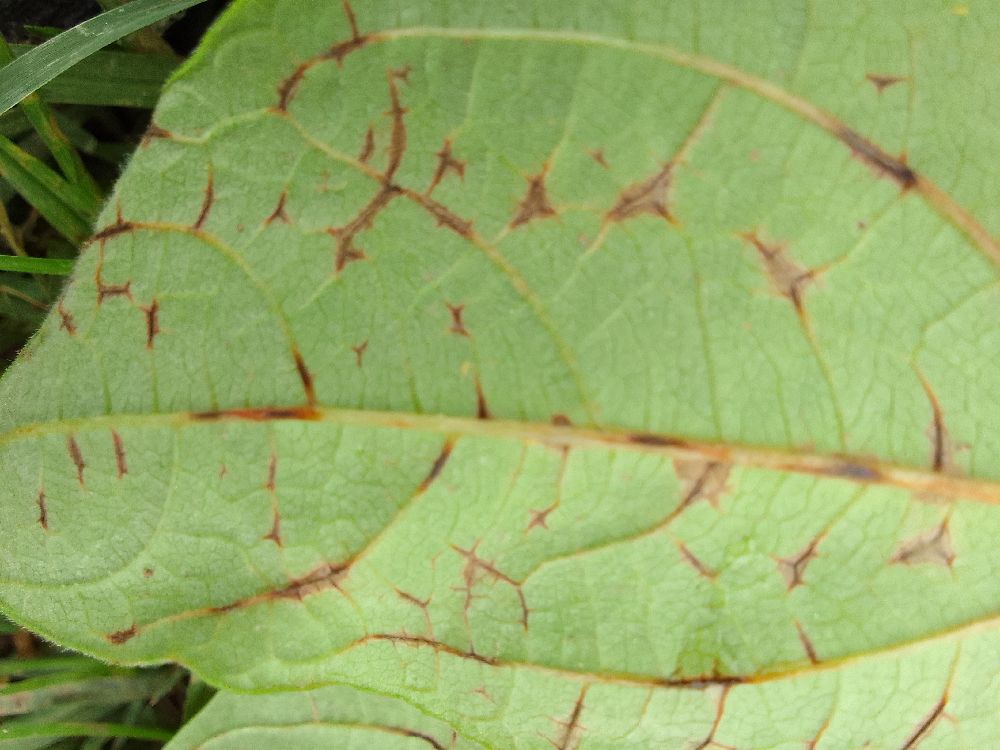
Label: anthracnose